HMS Tiger (C20)

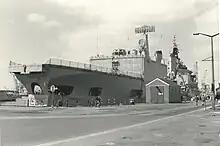
The de-activated HMS "Tiger" at Portsmouth Navy Days in 1980, showing the Type 965M radar with single bedstead AKE-1 aerial on her mainmast, the large flight deck and the hangar added in 1968–72.

In 1978 "Tiger" was placed in reserve, and decommissioned on 4 May 1979. She was put on the disposal list in 1979. Both "Tiger" and her sister ship "Blake" were listed as part of the Standby Squadron, and moored inactive at HMNB Chatham.